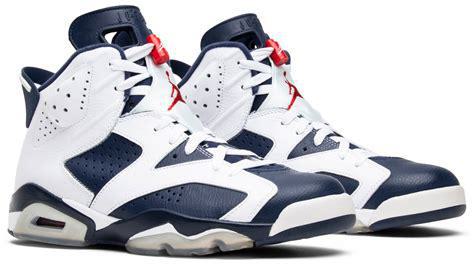
Brand: Jordan
Model: 6 Retro